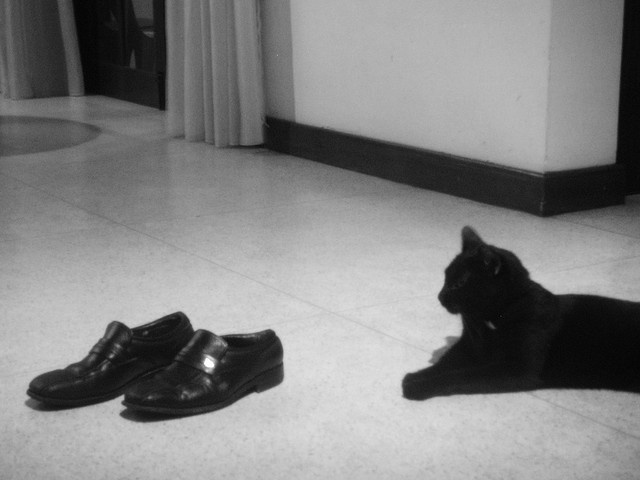
A black cat laying on a kitchen floor next to a pair of black shoes.
A black cat laying next to a pair of shoes
A cat lies on tile next to a pair of shoes.
A black cat near a black pair of shoes on a white floor.
a black and white photo of a cat on the floor next to a pair of shoes